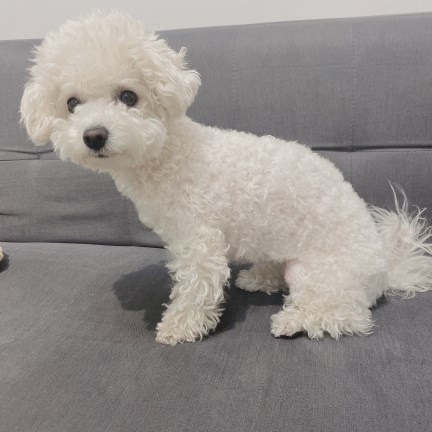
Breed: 3083-n000117-Bichon_Frise